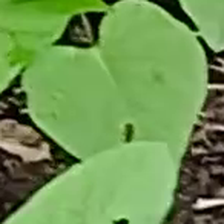
Weed species: Obscure_morning _glory(Ipomoea obscura)